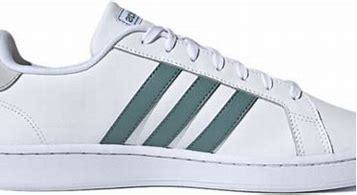
Brand: adidas
Model: neo Adidas NEO Grand Court